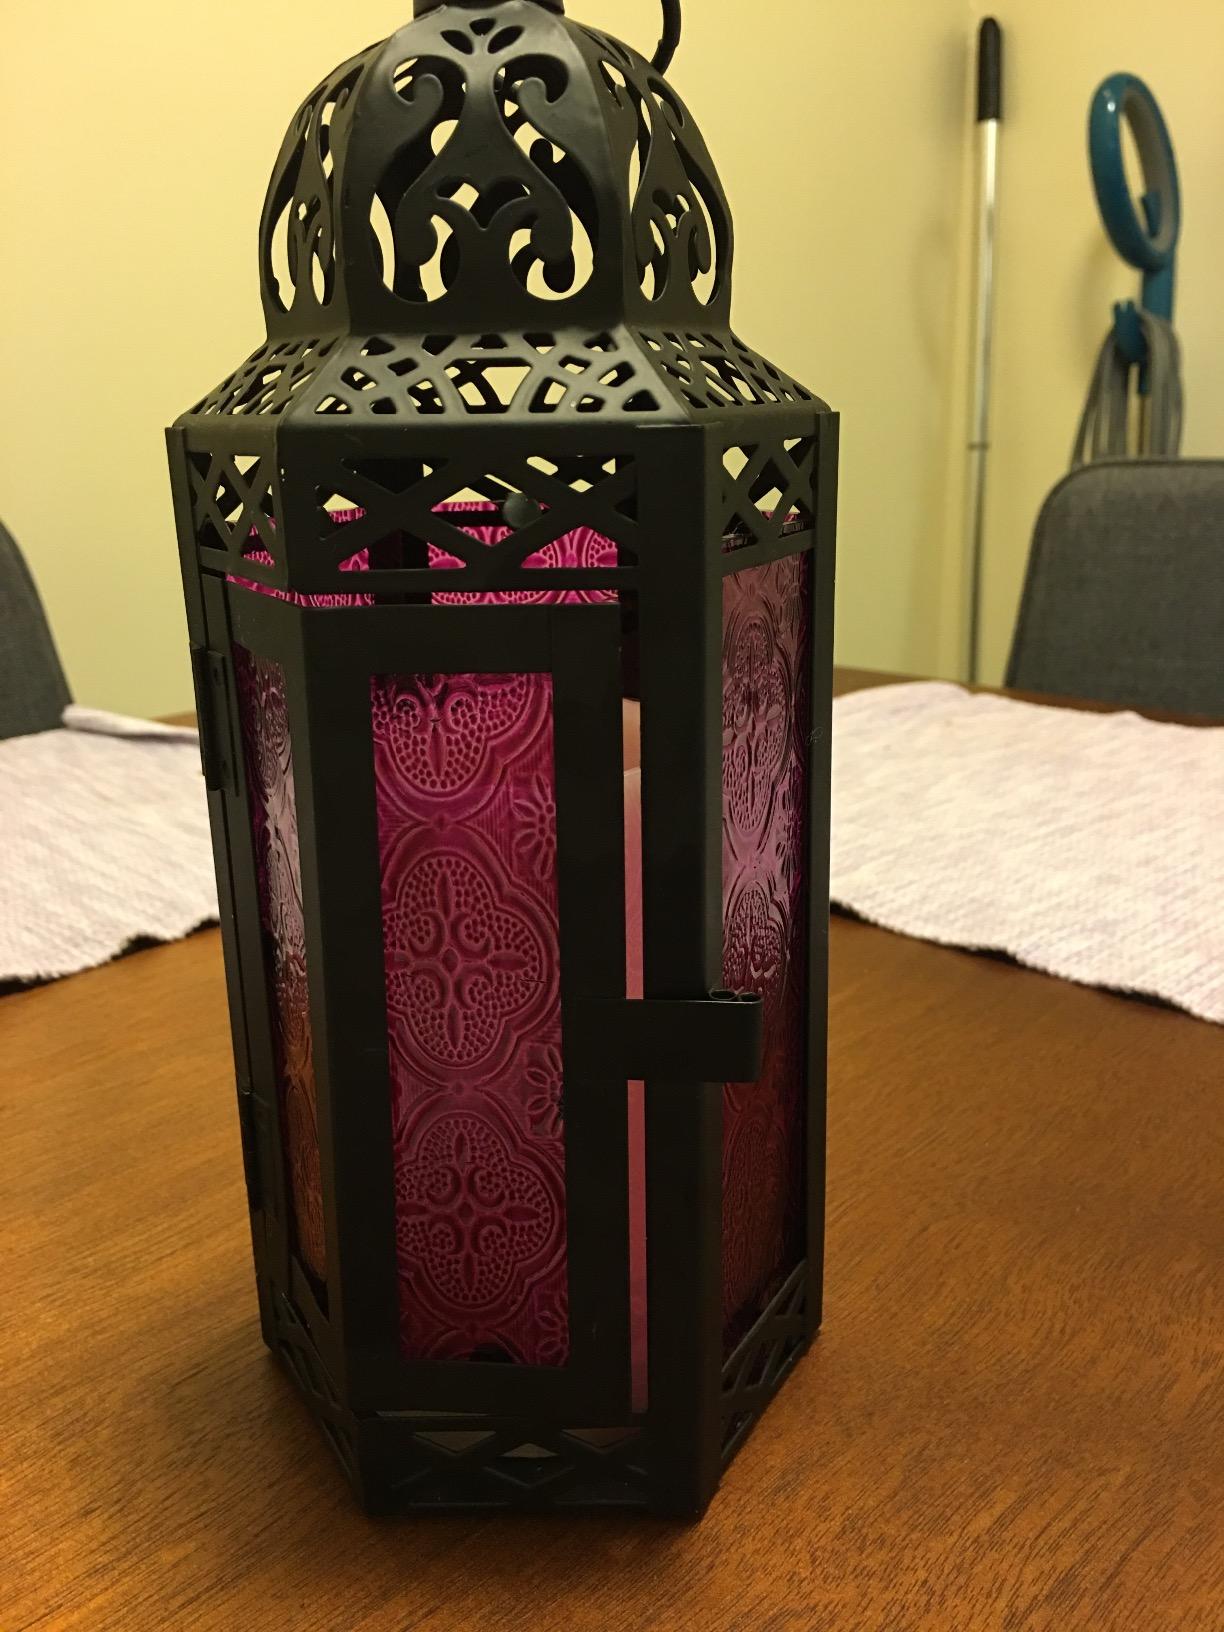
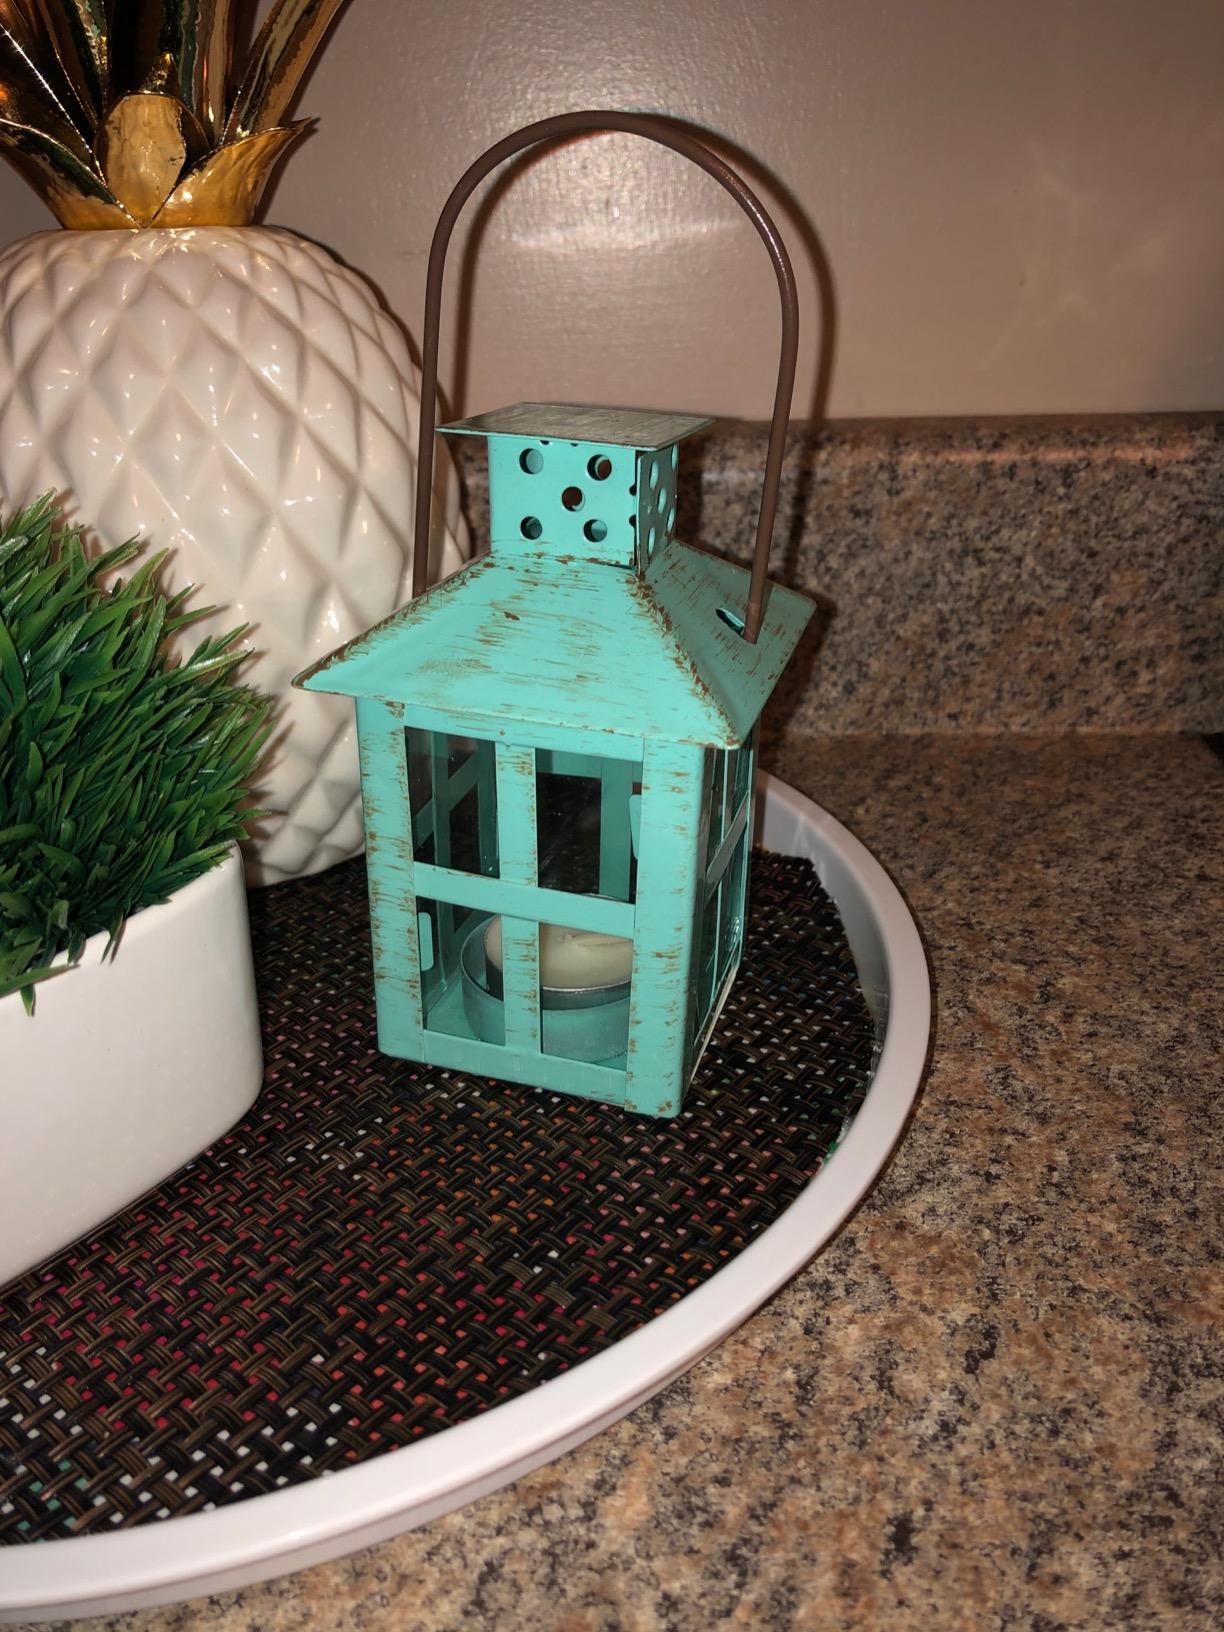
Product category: lantern
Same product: no